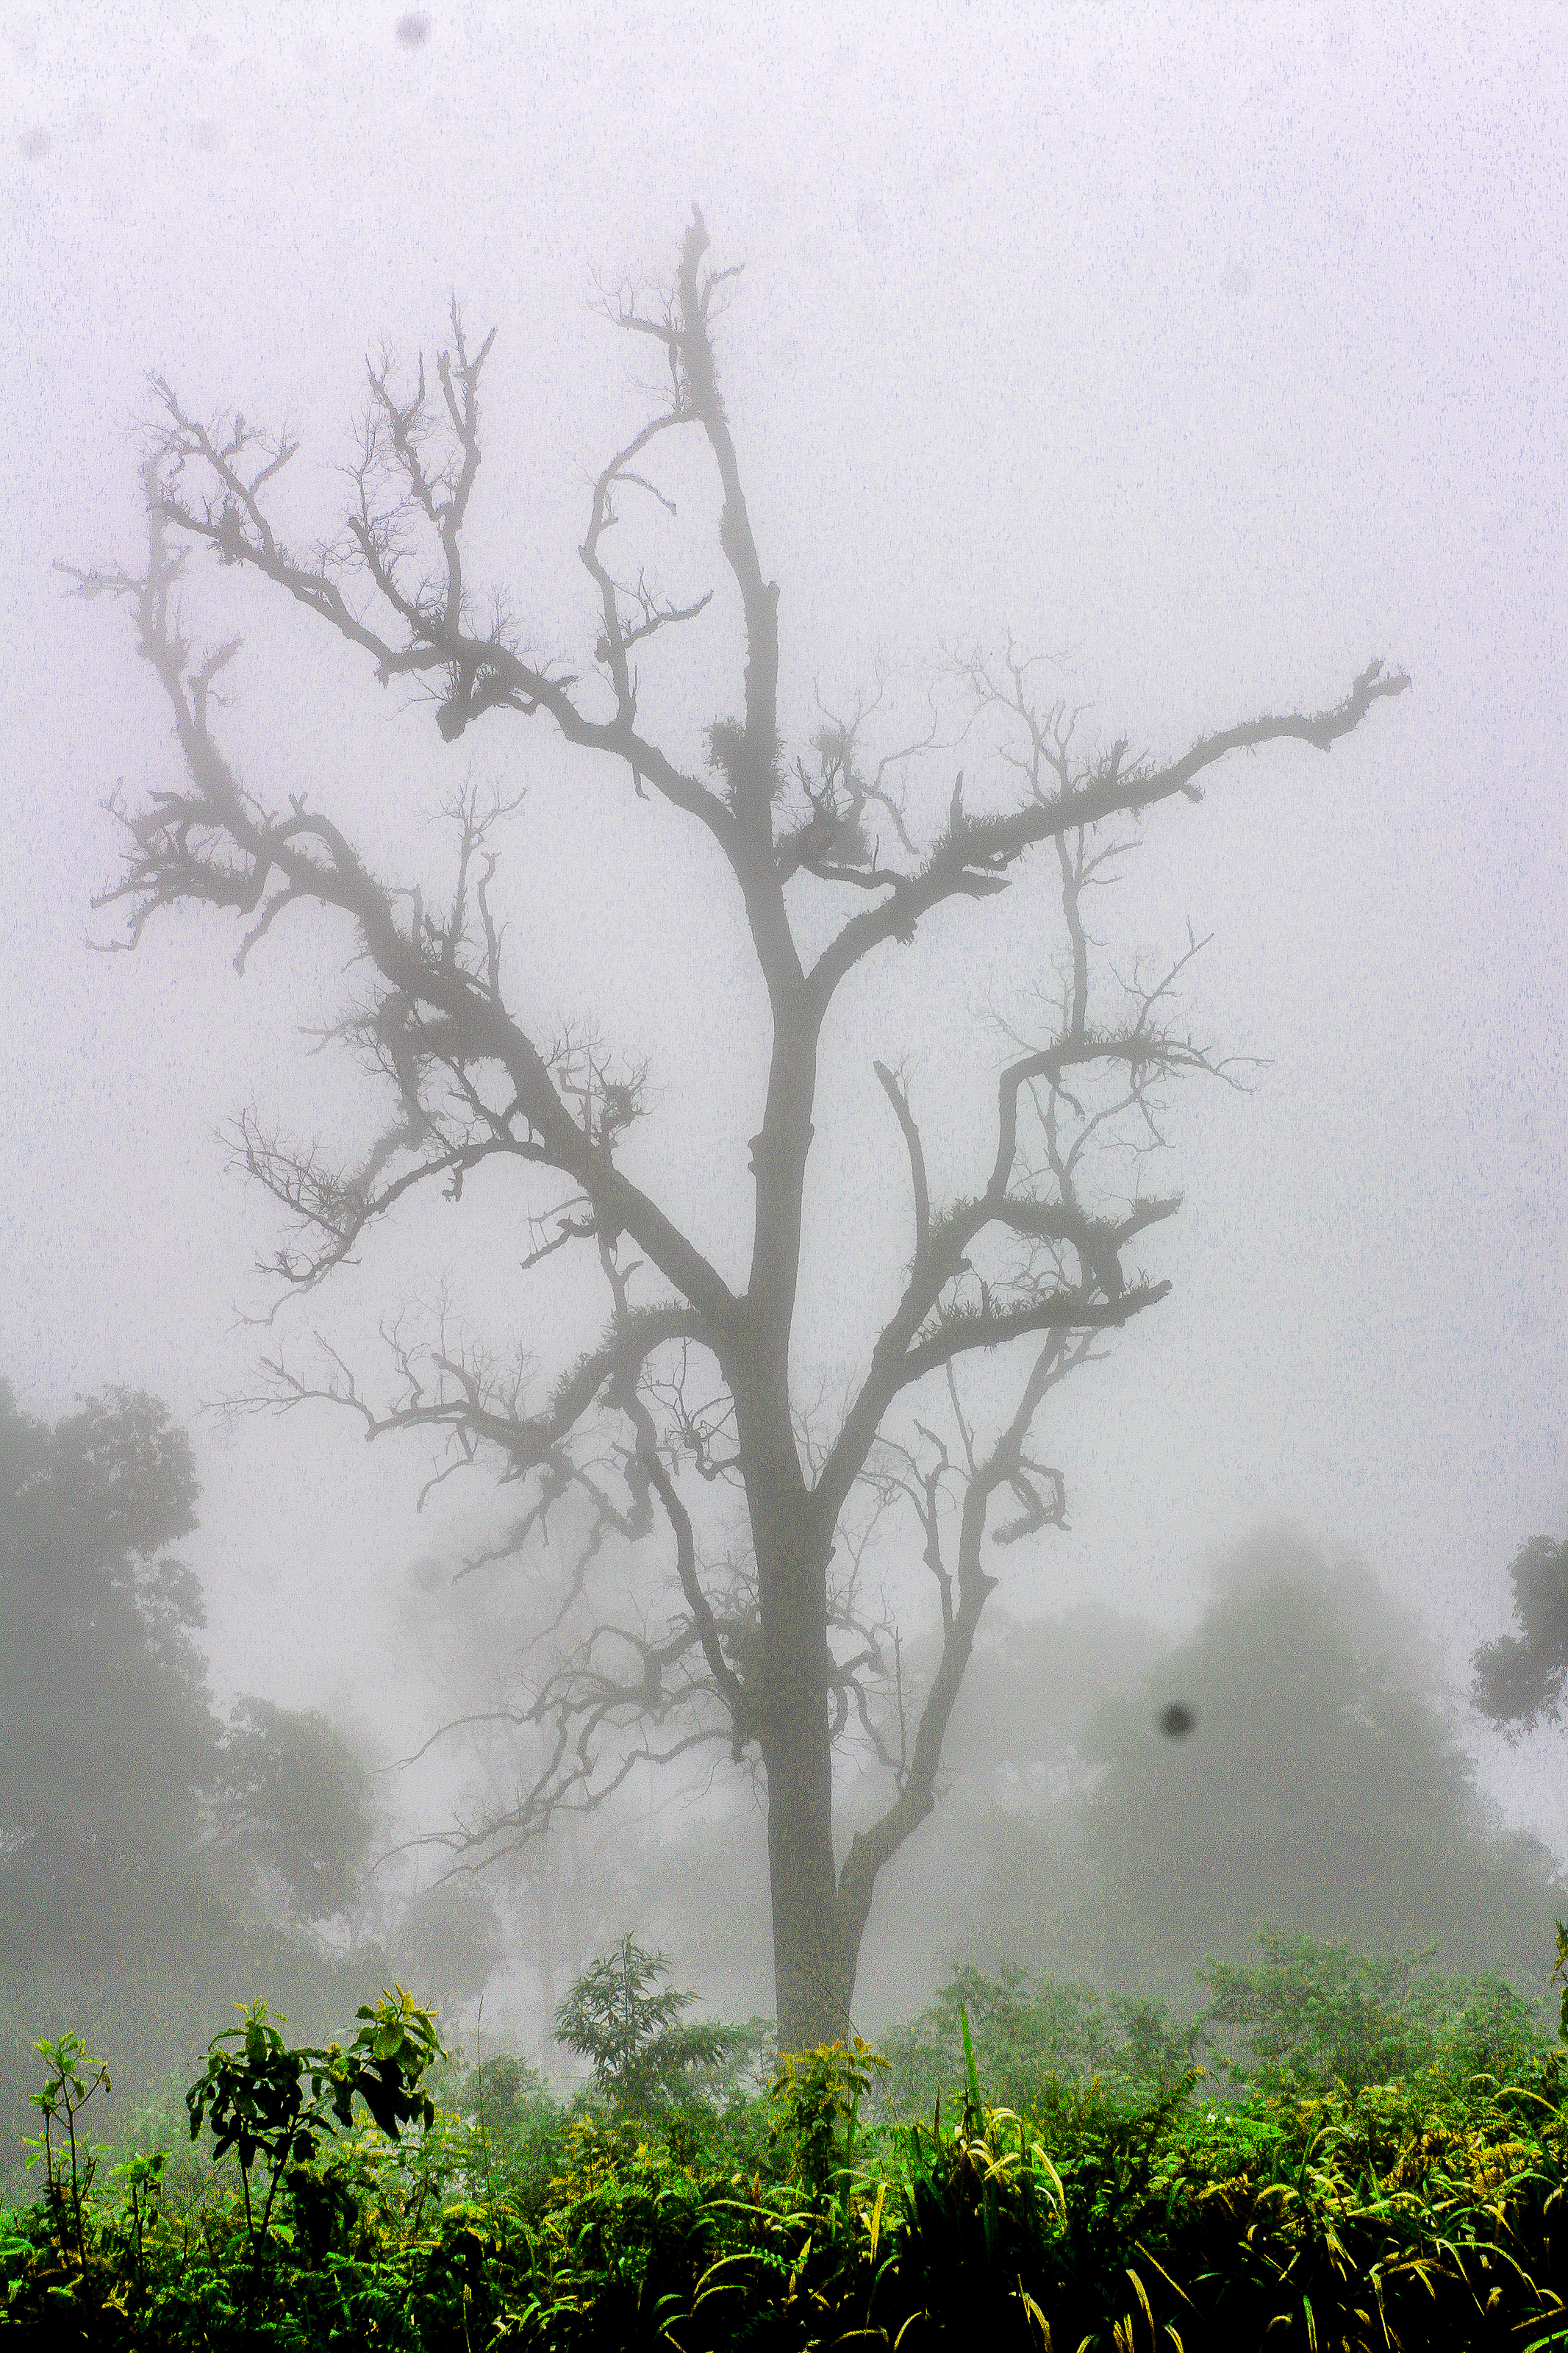
background, blue, chae, cliff, cloud, colorful, kewfin, lampang, landscape, light, morning, mountain, national, natural, nature, park, point, sky, son, thailand, top, travel, view, white, yellow, tree, fog, atmospheric phenomenon, mist, vegetation, branch, natural landscape, haze, woody plant, plant, atmosphere, botany, hill station, wind, twig, forest, plant stem, trunk, wood, rainforest, drizzle, drawing